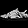
Label: Sneaker